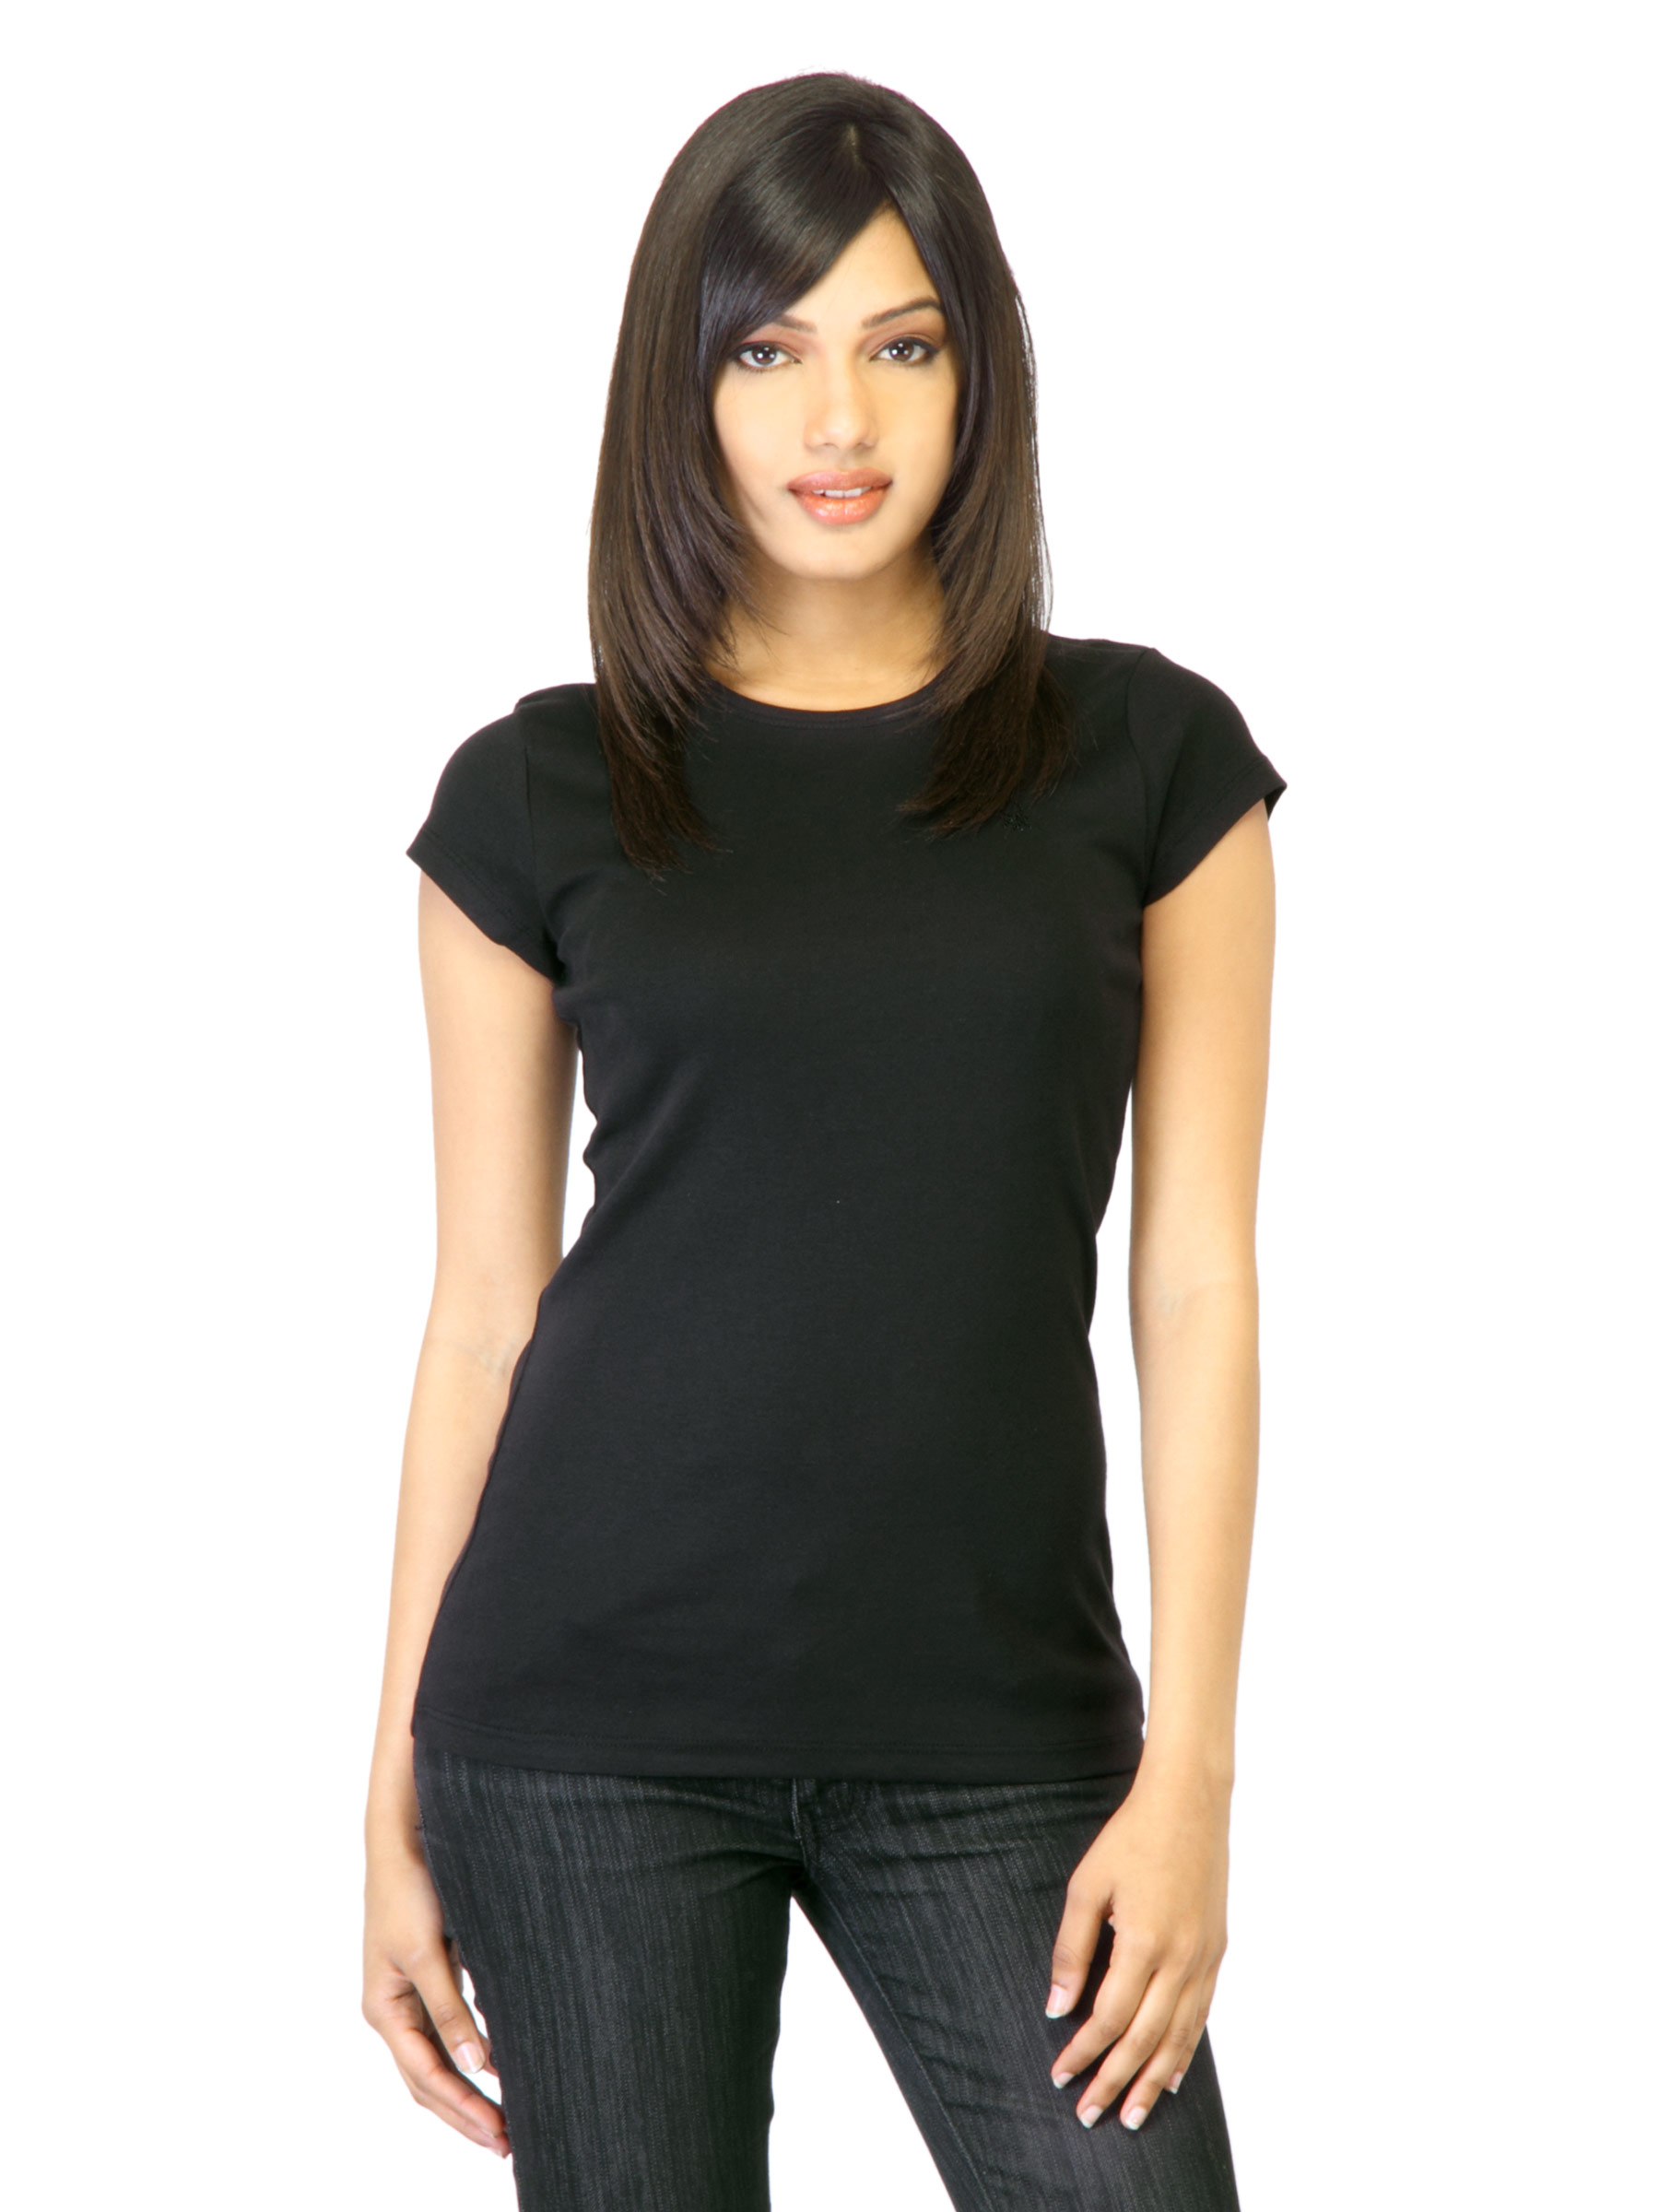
United Colors of Benetton Women Black T-shirt
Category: Apparel / Topwear / Tshirts
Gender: Women
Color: Black
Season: Summer 2012
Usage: Casual